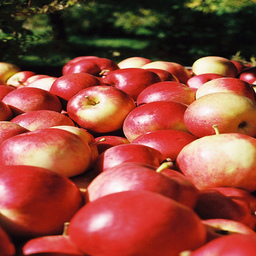
Label: Apple